Moselle Valley

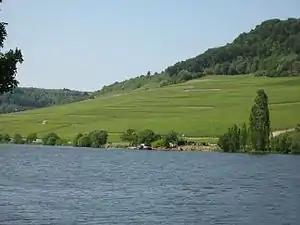
Vineyards along the Moselle Valley near Machtum, Luxembourg

The Moselle Valley is a region in north-eastern France, south-western Germany, and eastern Luxembourg, centred on the river valley formed by the river Moselle. The Moselle runs through, and along the borders of, the three countries, and drains a fourth, Belgium.